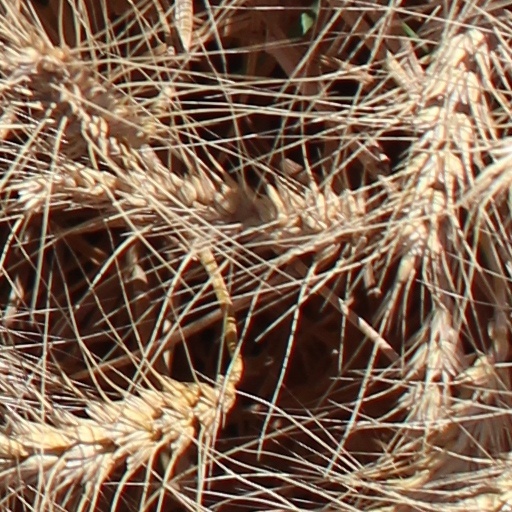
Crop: wheat